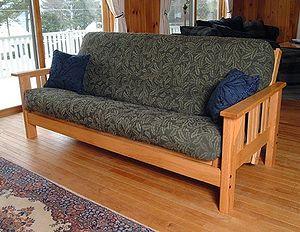
Un futon est une literie qui constitue un lit japonais.